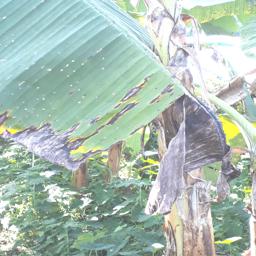
Label: POTASSIUM DEFICIENCY